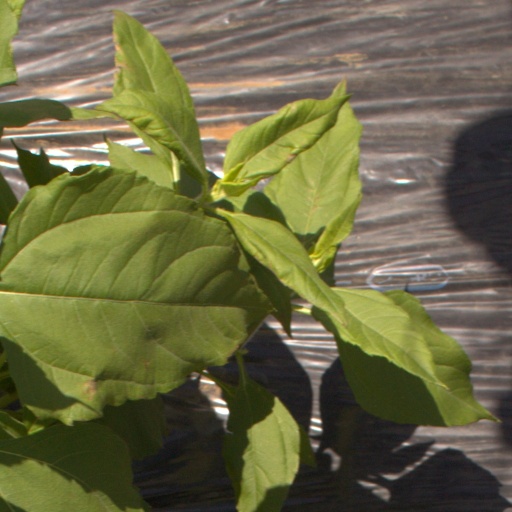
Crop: Jerusalem artichoke